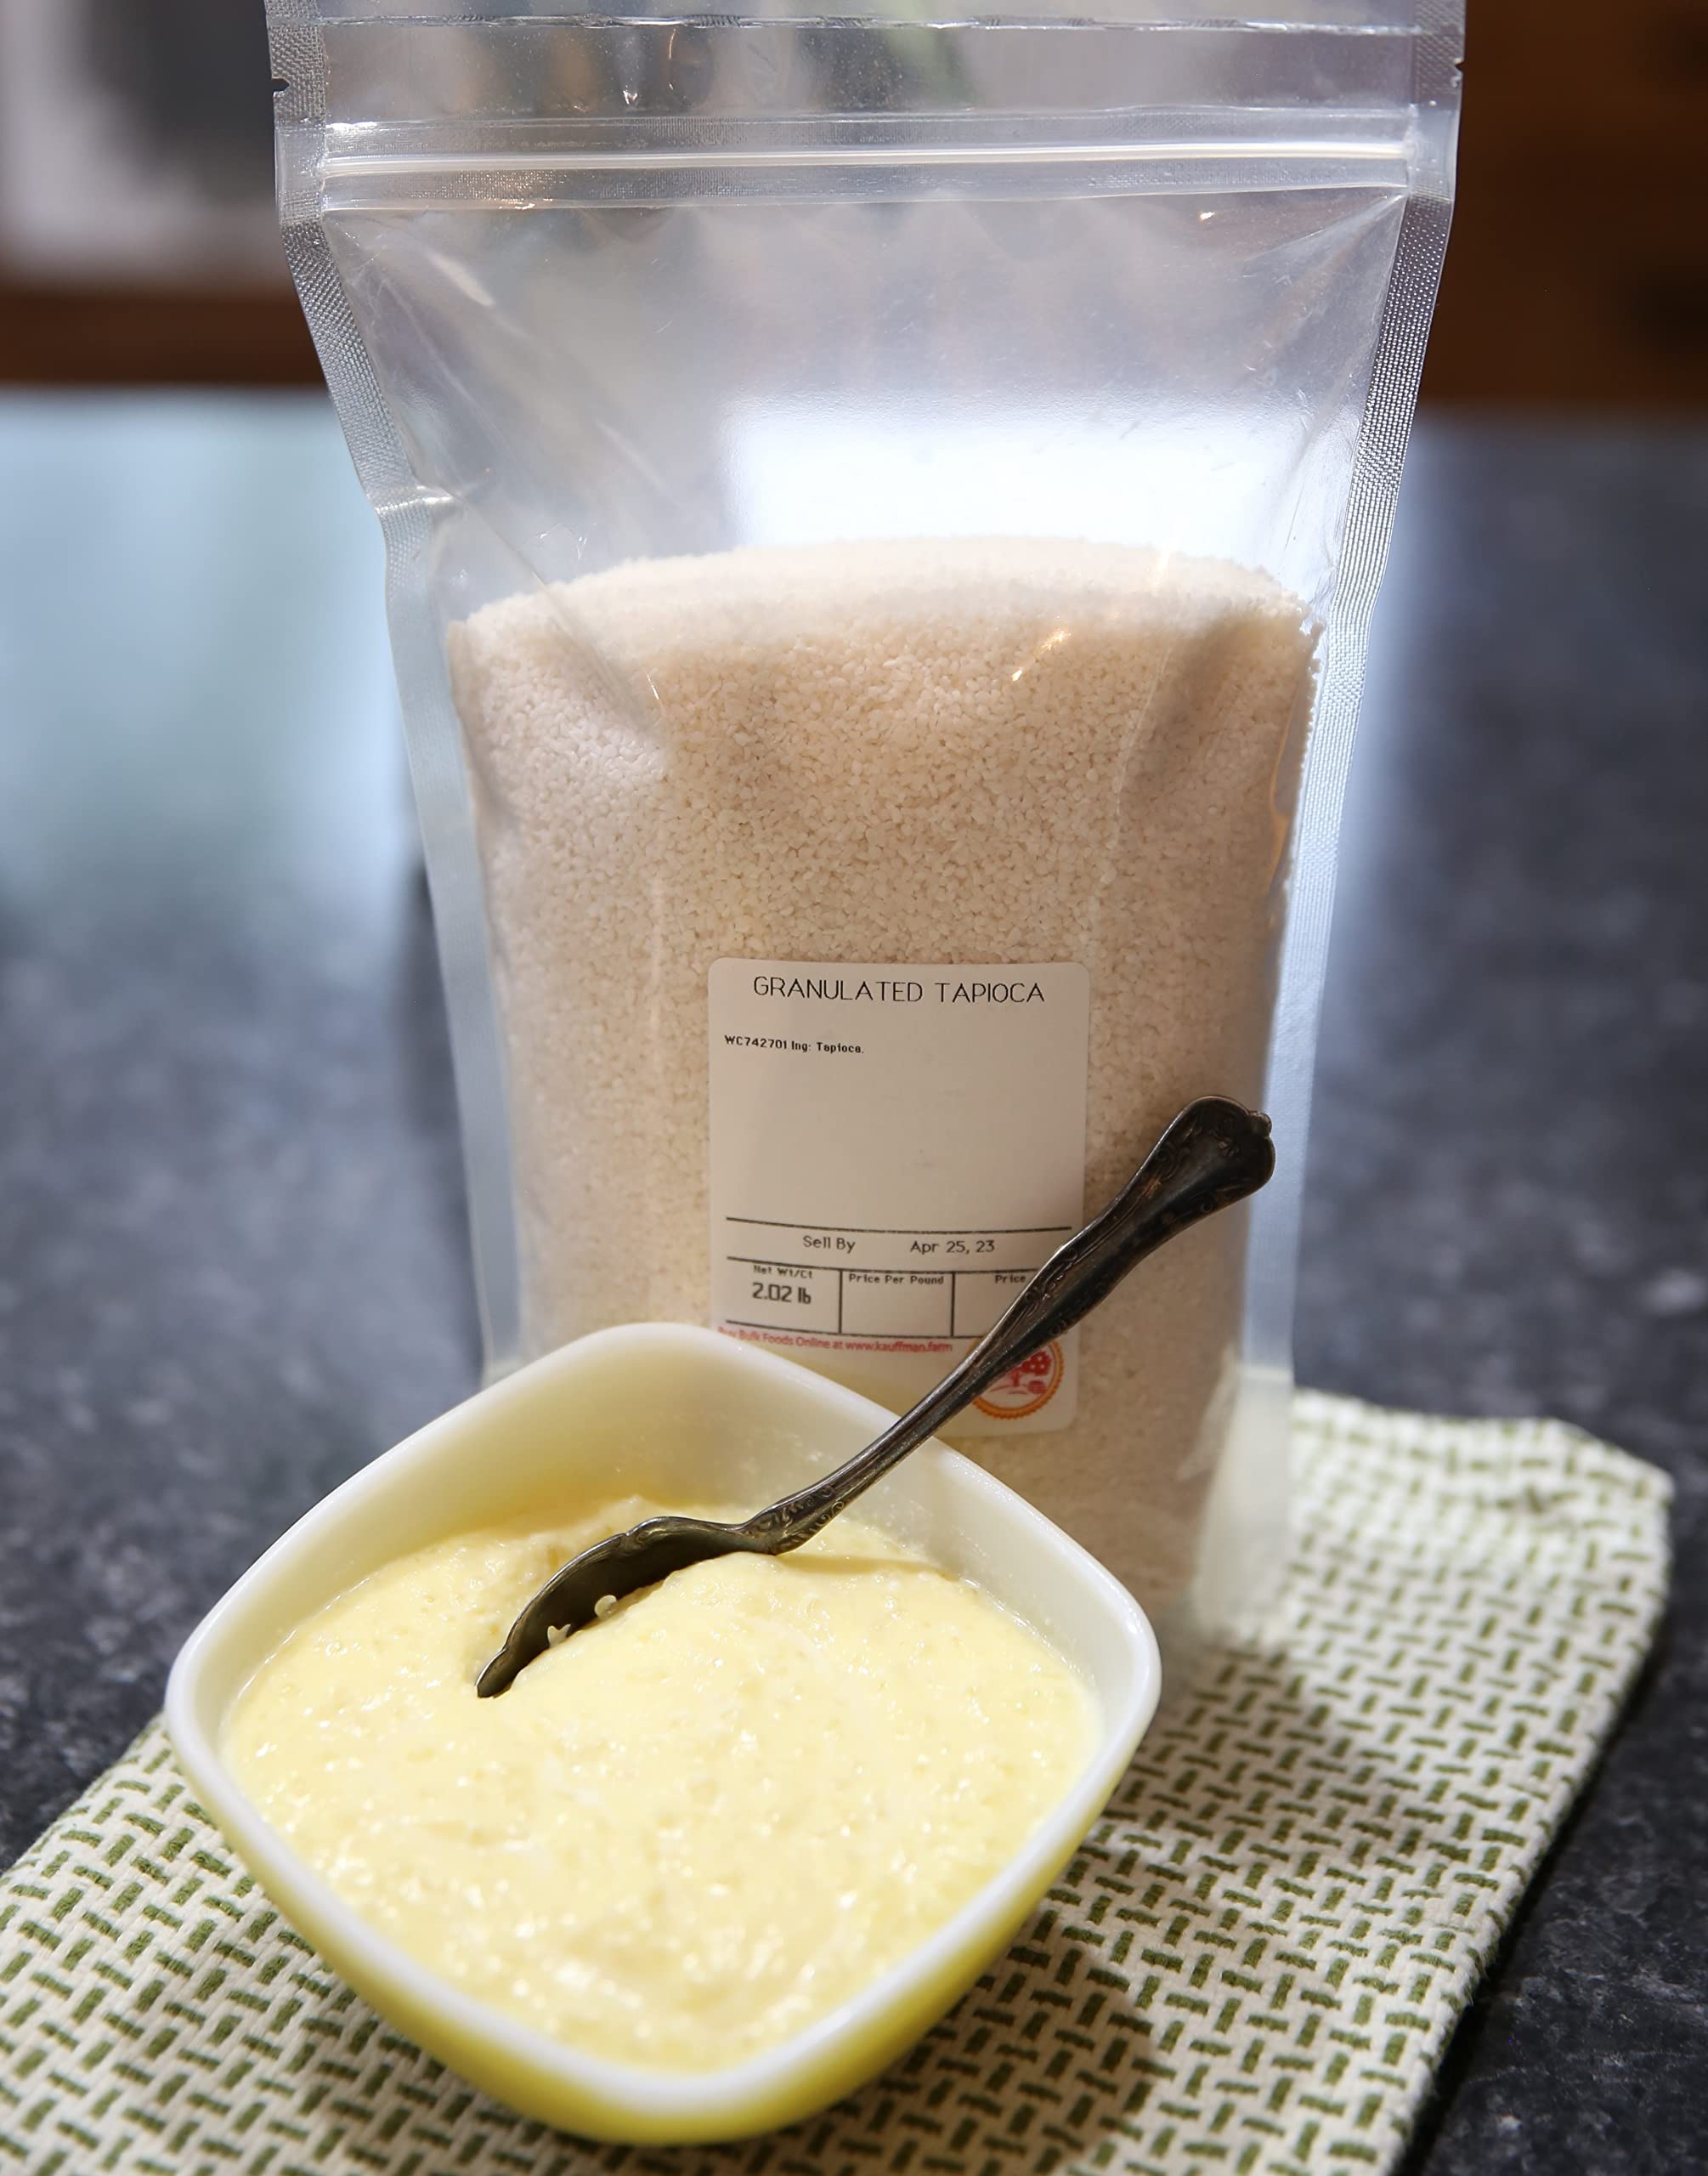
Item Name: Kauffman Orchards Instant Granulated Minute Tapioca In Bulk, 2 Lb.
Bullet Point 1: Made in the USA; Tapioca is used to make yummy tapioca pudding and to thicken pie fillings, soups, gravies and stews
Bullet Point 2: This tapioca version is the best-selling of the tapioca choices in our Bird-in-Hand market
Bullet Point 3: These tapioca grains don't dissolve completely, so foods thickened with this product will have tiny tapioca balls as part of the finished product
Bullet Point 4: Withstands prolonged cooking and freezing; Gives fillings an attractive glossy sheen
Product Description: Brought to you by Kauffman Orchards, this granulated tapioca is also called "instant" or "minute" tapioca and is the best-selling of the tapioca choices in our Bird-in-Hand Market. These small, starchy granules are used to make tapioca pudding and to thicken pie fillings, soups, gravies and stews. These grains don't dissolve completely when cooked, so puddings and pies thickened with this product will have tiny tapioca balls as part of the finished product's consistency. Instant granulated tapioca can withstand prolonged cooking and freezing and gives the fillings an attractive glossy sheen.
Value: 32.0
Unit: Ounce

Price: 21.99